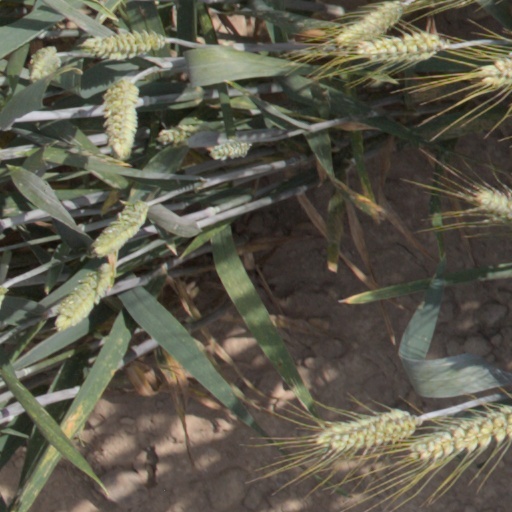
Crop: wheat